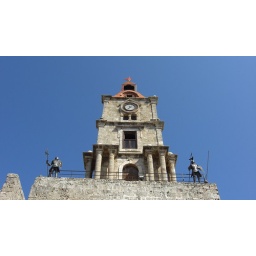
The clock tower in the old town of Rhodes